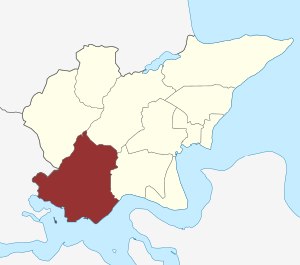
Taulov Sogn
Taulov Sogn
Taulov Sogn er et sogn i Fredericia Provsti. Sognet ligger i Fredericia Kommune. Indtil Kommunalreformen i 2007 lå det i Fredericia Kommune, og indtil Kommunalreformen i 1970 lå det i Elbo Herred. I Taulov Sogn ligger Taulov Kirke.